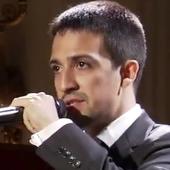
Age: 28